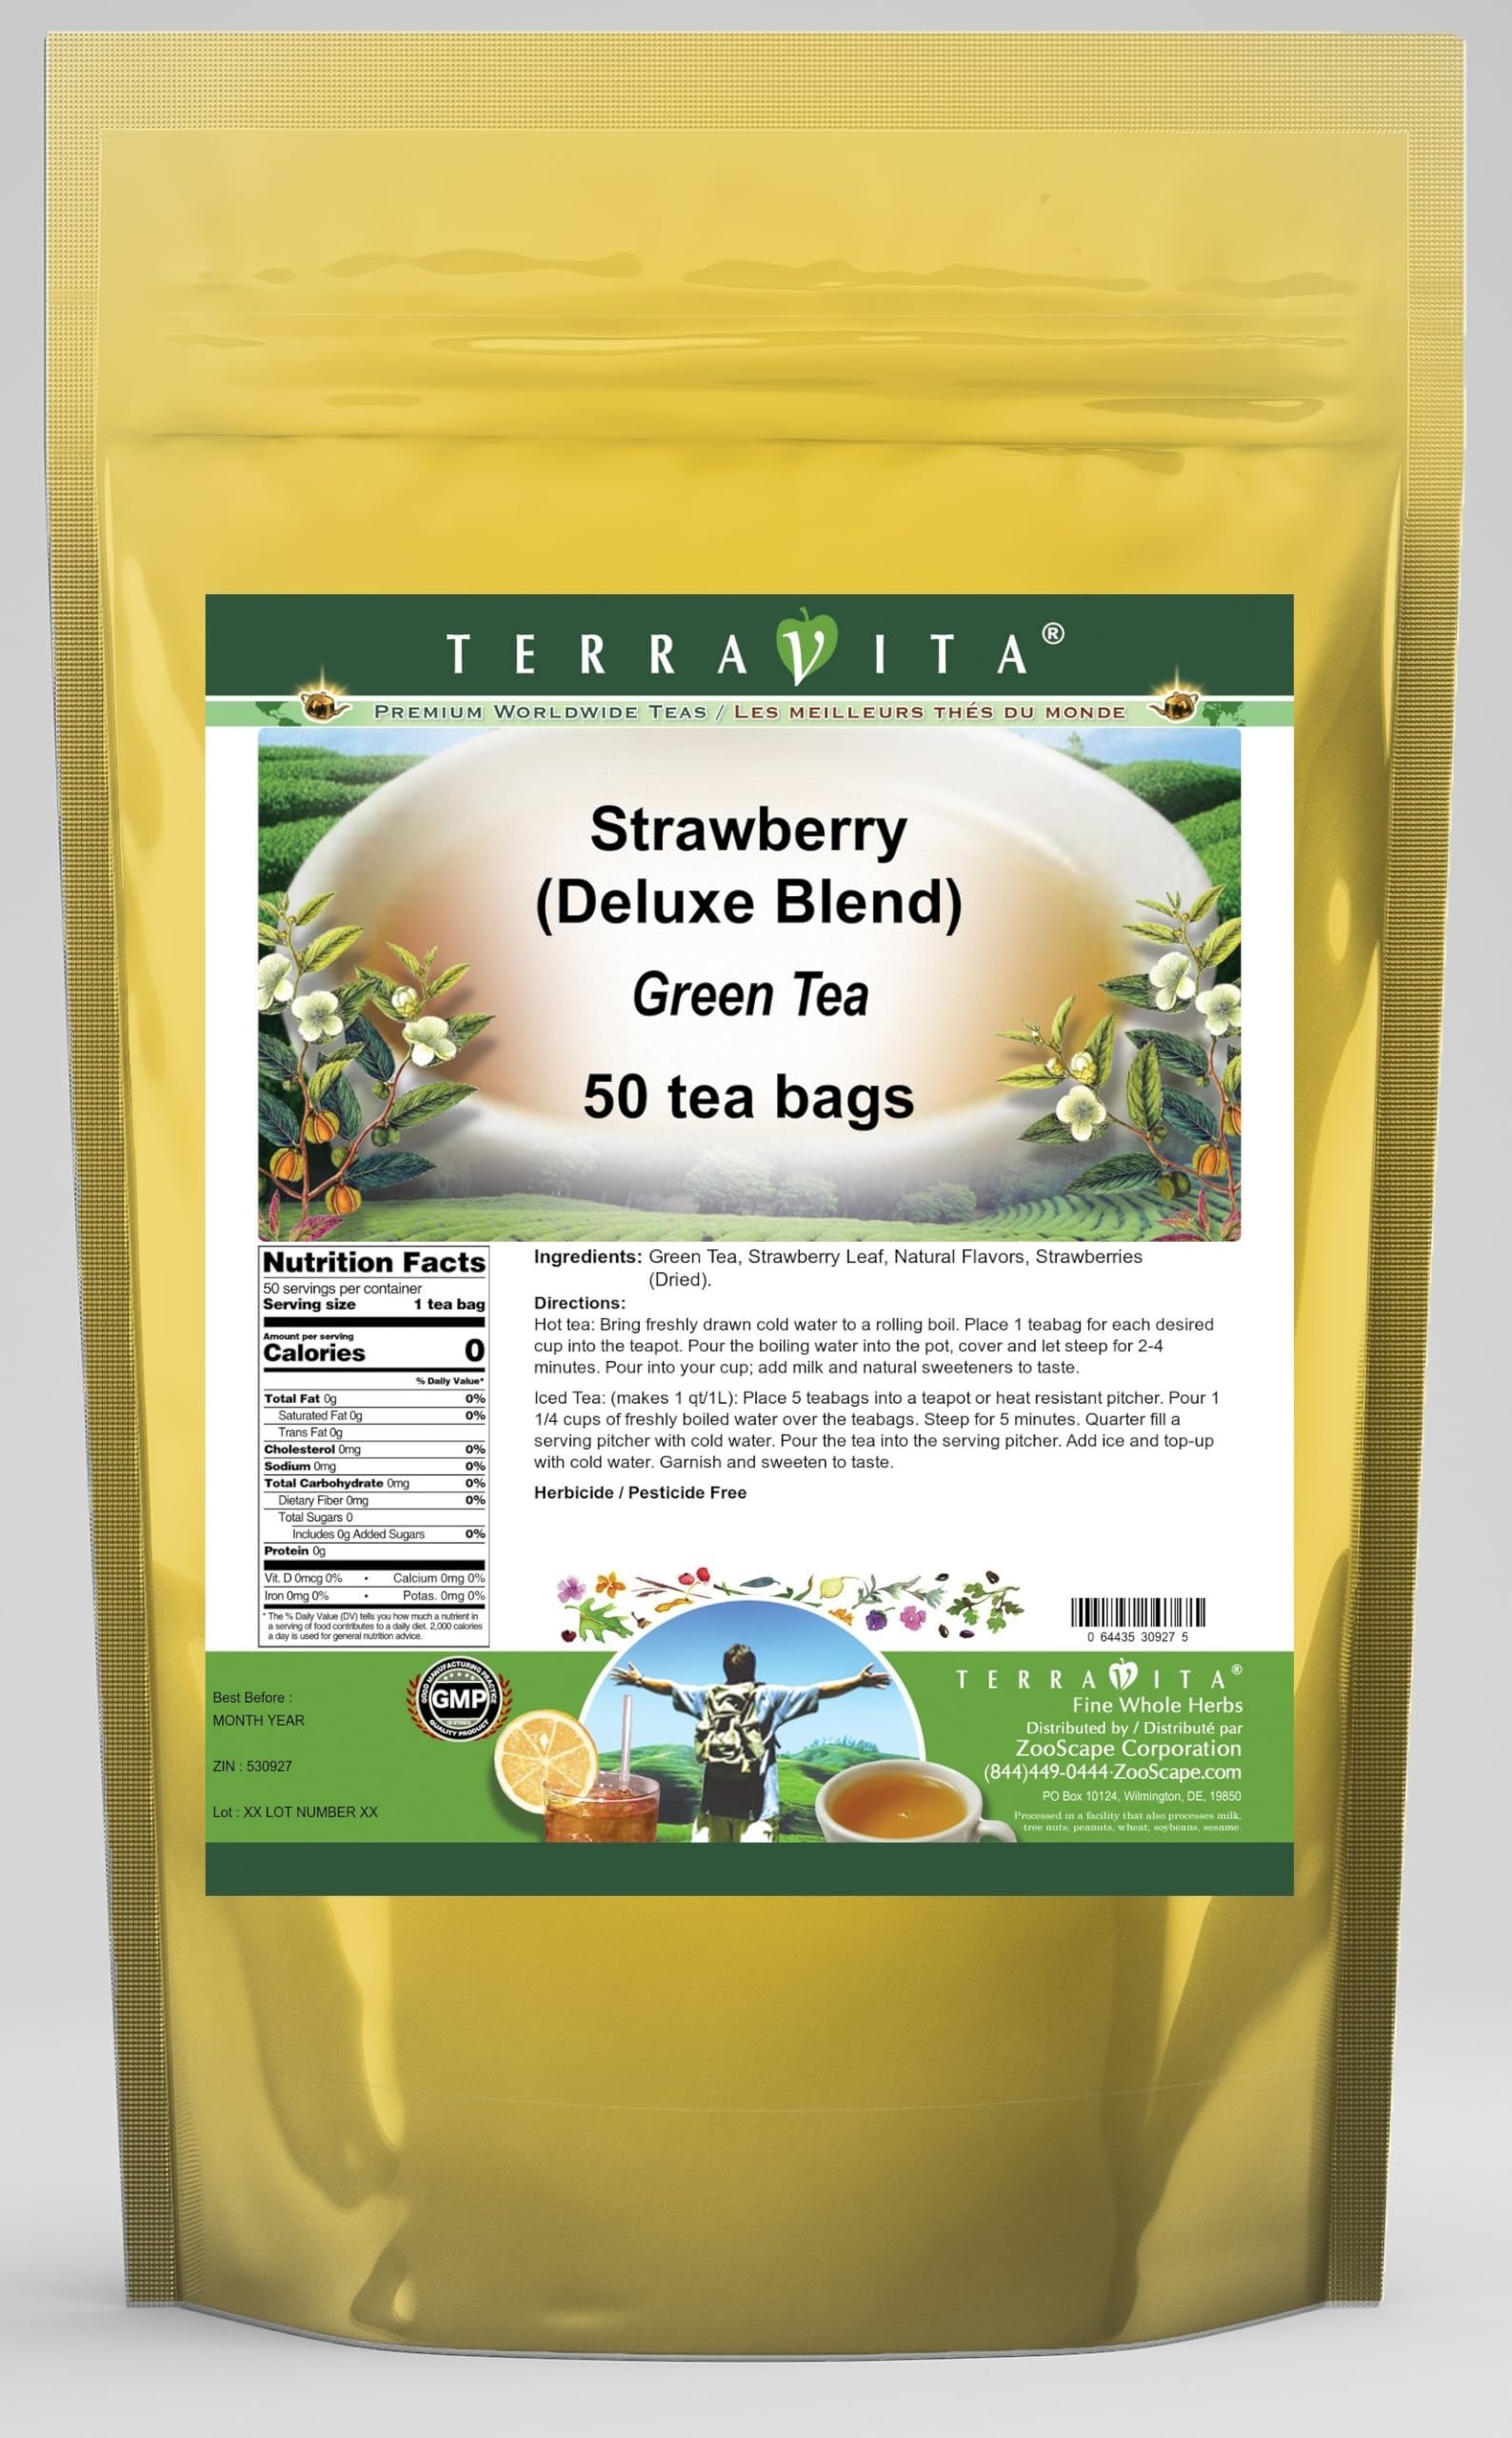
Item Name: Strawberry Green Tea (Deluxe Blend) (50 tea bags, ZIN: 530927) - 2 Pack
Bullet Point 1: Our Strawberry Green Tea is a tasty flavored Green tea with Strawberry Leaf that will refresh you with its terrific taste! - Ingredients: Green tea, Strawberries, Strawberry Leaf and natural Strawberry Flavor.
Bullet Point 2: No fillers.
Bullet Point 3: Manufacturer: TerraVita
Bullet Point 4: Size: 50 tea bags
Bullet Point 5: Green Tea Bags - Packed in a convenient upright pouch!
Product Description: Our Strawberry Green Tea is a tasty flavored Green tea with Strawberry Leaf that will refresh you with its terrific taste! - Ingredients: Green tea, Strawberries, Strawberry Leaf and natural Strawberry Flavor. - Hot tea brewing method: Bring freshly drawn cold water to a rolling boil. Place 1 teabag for each desired cup into the teapot. Pour the boiling water into the pot, cover and let steep for 2-4 minutes. Pour into your cup; add milk and natural sweeteners to taste. - Iced tea brewing method: (to make 1 liter/quart): Place 5 teabags into a teapot or heat resistant pitcher. Pour 1 1/4 cups of freshly boiled water over the teabags. Steep for 5 minutes. Quarter fill a serving pitcher with cold water. Pour the tea into the serving pitcher. Add ice and top-up with cold water. Garnish and sweeten to taste. - TerraVita is an exclusive line of premium-quality, natural source products that use only the finest, purest and most potent ingredients found around the world. TerraVita is hallmarked by the highest possible standards of purity, potency, stability and freshness. All of our products are prepared with the highest elements of quality control, from raw materials through the entire manufacturing process, up to and including the moment that the bottles or bags are sealed for freshness and shipped out to you. Our highest possible standards are certified by independent laboratories and backed by our personal guarantee. - TerraVita exists to meet and ensure your family's health and wellness without the harmful effects of chemicals and health products. We strive to make all of our products affordable and reliable and are constantly searching the market to maintain our affordability and to look for new ways to serve you and the ones you love. TerraVita has become a trusted house
Value: 100.0
Unit: Count

Price: 38.92